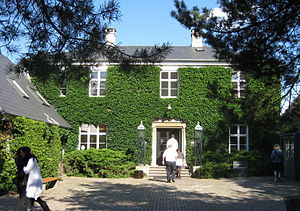
Louisiana (kunstmuseum)
Hovedindgangen til museet
Louisiana Museum of Modern Art, tidligere Museum for moderne kunst er et dansk museum for moderne kunst, der er beliggende i Humlebæk i Fredensborg Kommune i Nordsjælland. Museet blev indviet 14. august 1958 og er med sine omkring 600.000 årlige besøgende et af Danmarks mest besøgte museer og blandt de ti mest besøge turistattraktioner. Louisiana er en samling af nutidskunst, men også et samspil mellem kunst, arkitektur og landskab.